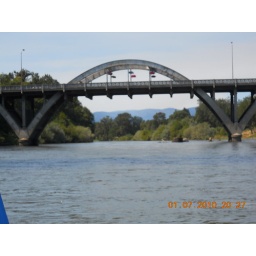
Our boat passed below this bridge